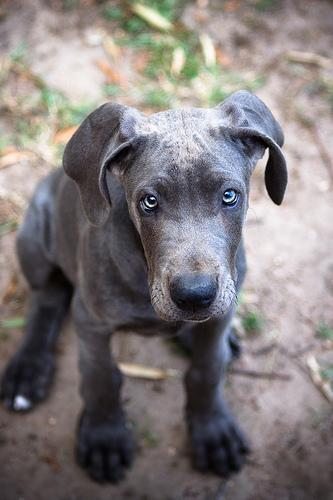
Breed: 206-n000035-Great_Dane